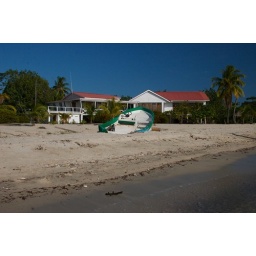
Belize- Fishing boat sunk in the sand